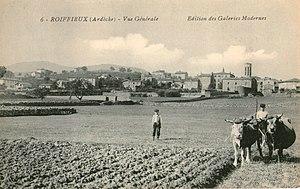
Roiffieux CP labour
Roiffieux est une commune française située dans le département de l'Ardèche, en région Auvergne-Rhône-Alpes. Roiffieux est un village fleuri, il possède une architecture ancienne au village et avec plusieurs châteaux bourgeois. Mais il est devenu aussi une importante banlieue résidentielle. Son environnement lui permet cependant d'être un point de départ pour des randonnées avec vue sur le Vercors et la chaîne des Alpes.